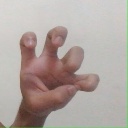
अक्षर: छ